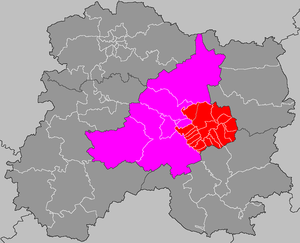
Localisation du canton de Marson
Le canton de Marson est un ancien canton français situé dans le département de la Marne et la région Champagne-Ardenne.
Liste des 23 cantons du département de la Marne, par arrondissement.